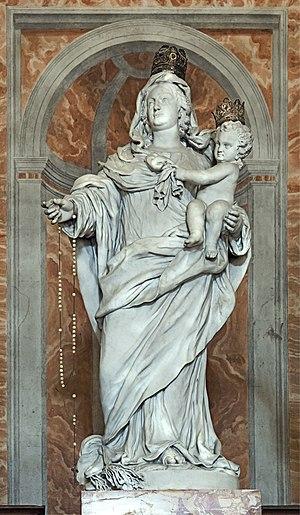
Église San Geremia à Venise. La Vierge du rosaire sculpture de marbre de Giovanni Maria Morlaiter. Italiano: Chiesa di San Geremia Venezia. Madonna del Rosario scultura marmorea di Giovanni Maria Morlaiter. San Geremia
L'église San Geremia est une église catholique de Venise, en Italie. L'édifice est connu comme le siège du culte de sainte Lucie de Syracuse car ses reliques y sont conservées et font l'objet d'un culte.